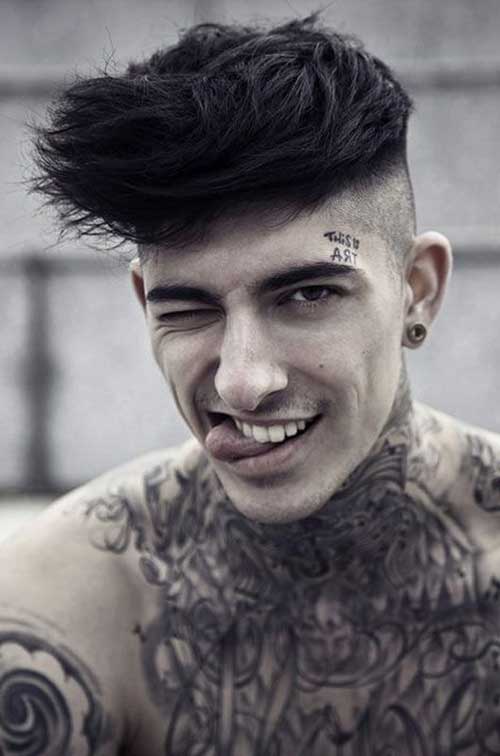
Label: Colored